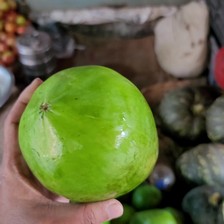
Label: others